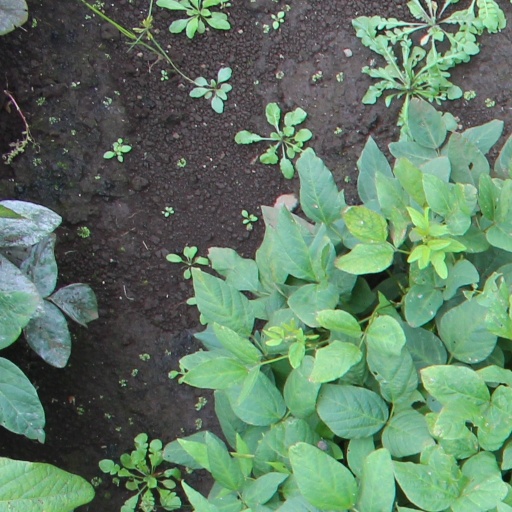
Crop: soybean